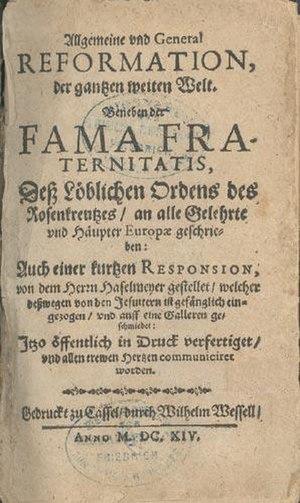
Première page de l'édition originale de la Fama Fraternitatis, année 1614.
Au début du XVIIᵉ siècle paraissent en Allemagne les manifestes de la fraternité de la Rose-Croix. La Rose-Croix y est présentée comme un ordre secret qui aurait été fondé au XVᵉ siècle par un personnage mythique, Christian Rosenkreutz. Relevant de l'hermétisme chrétien, du néoplatonisme et de paracelsisme, ils en appellent aux savants et aux gouvernants de l'Europe, proposant de leur révéler leur mystérieuse sagesse. Ils sont vraisemblablement l'œuvre d'un groupe de jeunes théologiens, médecins et philosophes de l'université luthérienne de Tübingen, autour de Johann Valentin Andreae. Ils eurent un retentissement considérable à l'époque, suscitant enthousiasmes et controverses dans toute l'Europe.